Mohamoud Garad

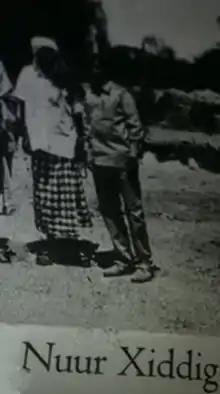
(Abdi) Nur Hedik (white shirt), wearing the emblematic "Kuuk Darawiish" prayer bead on his left wrist and the emblematic Darawiish duubcad turban on his head; Hedik was the head of Darawiish cavalry who had a Shiikhyaale division named after him, was of the Naleye Ahmed clan.

The enemies of Darawiish also engaged in counter-propaganda. The most important of these was the 1910 where they succeeded in instigating a Darawiish civil war. Shire Umbaal led the backlash against mutiny. According to a 1910 intelligence report from the British Aden colony documenting a battle between Darawiish and native auxiliaries of the Italians, Shire Umbaal, spelled in the report as Shire Ambaleh, was described as among the top three highest ranked Darawiish commanders, alongside Nur Hedik and Adam Maleh. The report states that he died in 1910: